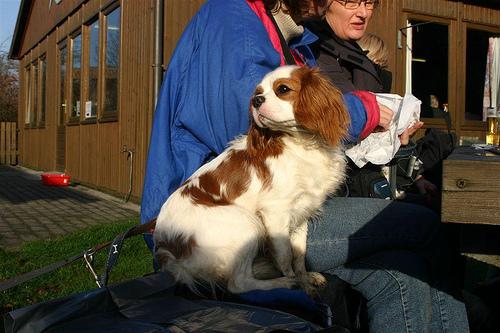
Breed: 207-n000026-Blenheim_spaniel